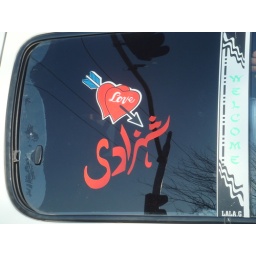
on the door window of a wagon in islamabad, stopped on a traffic light, shadow it the traffic light seen in the glass !